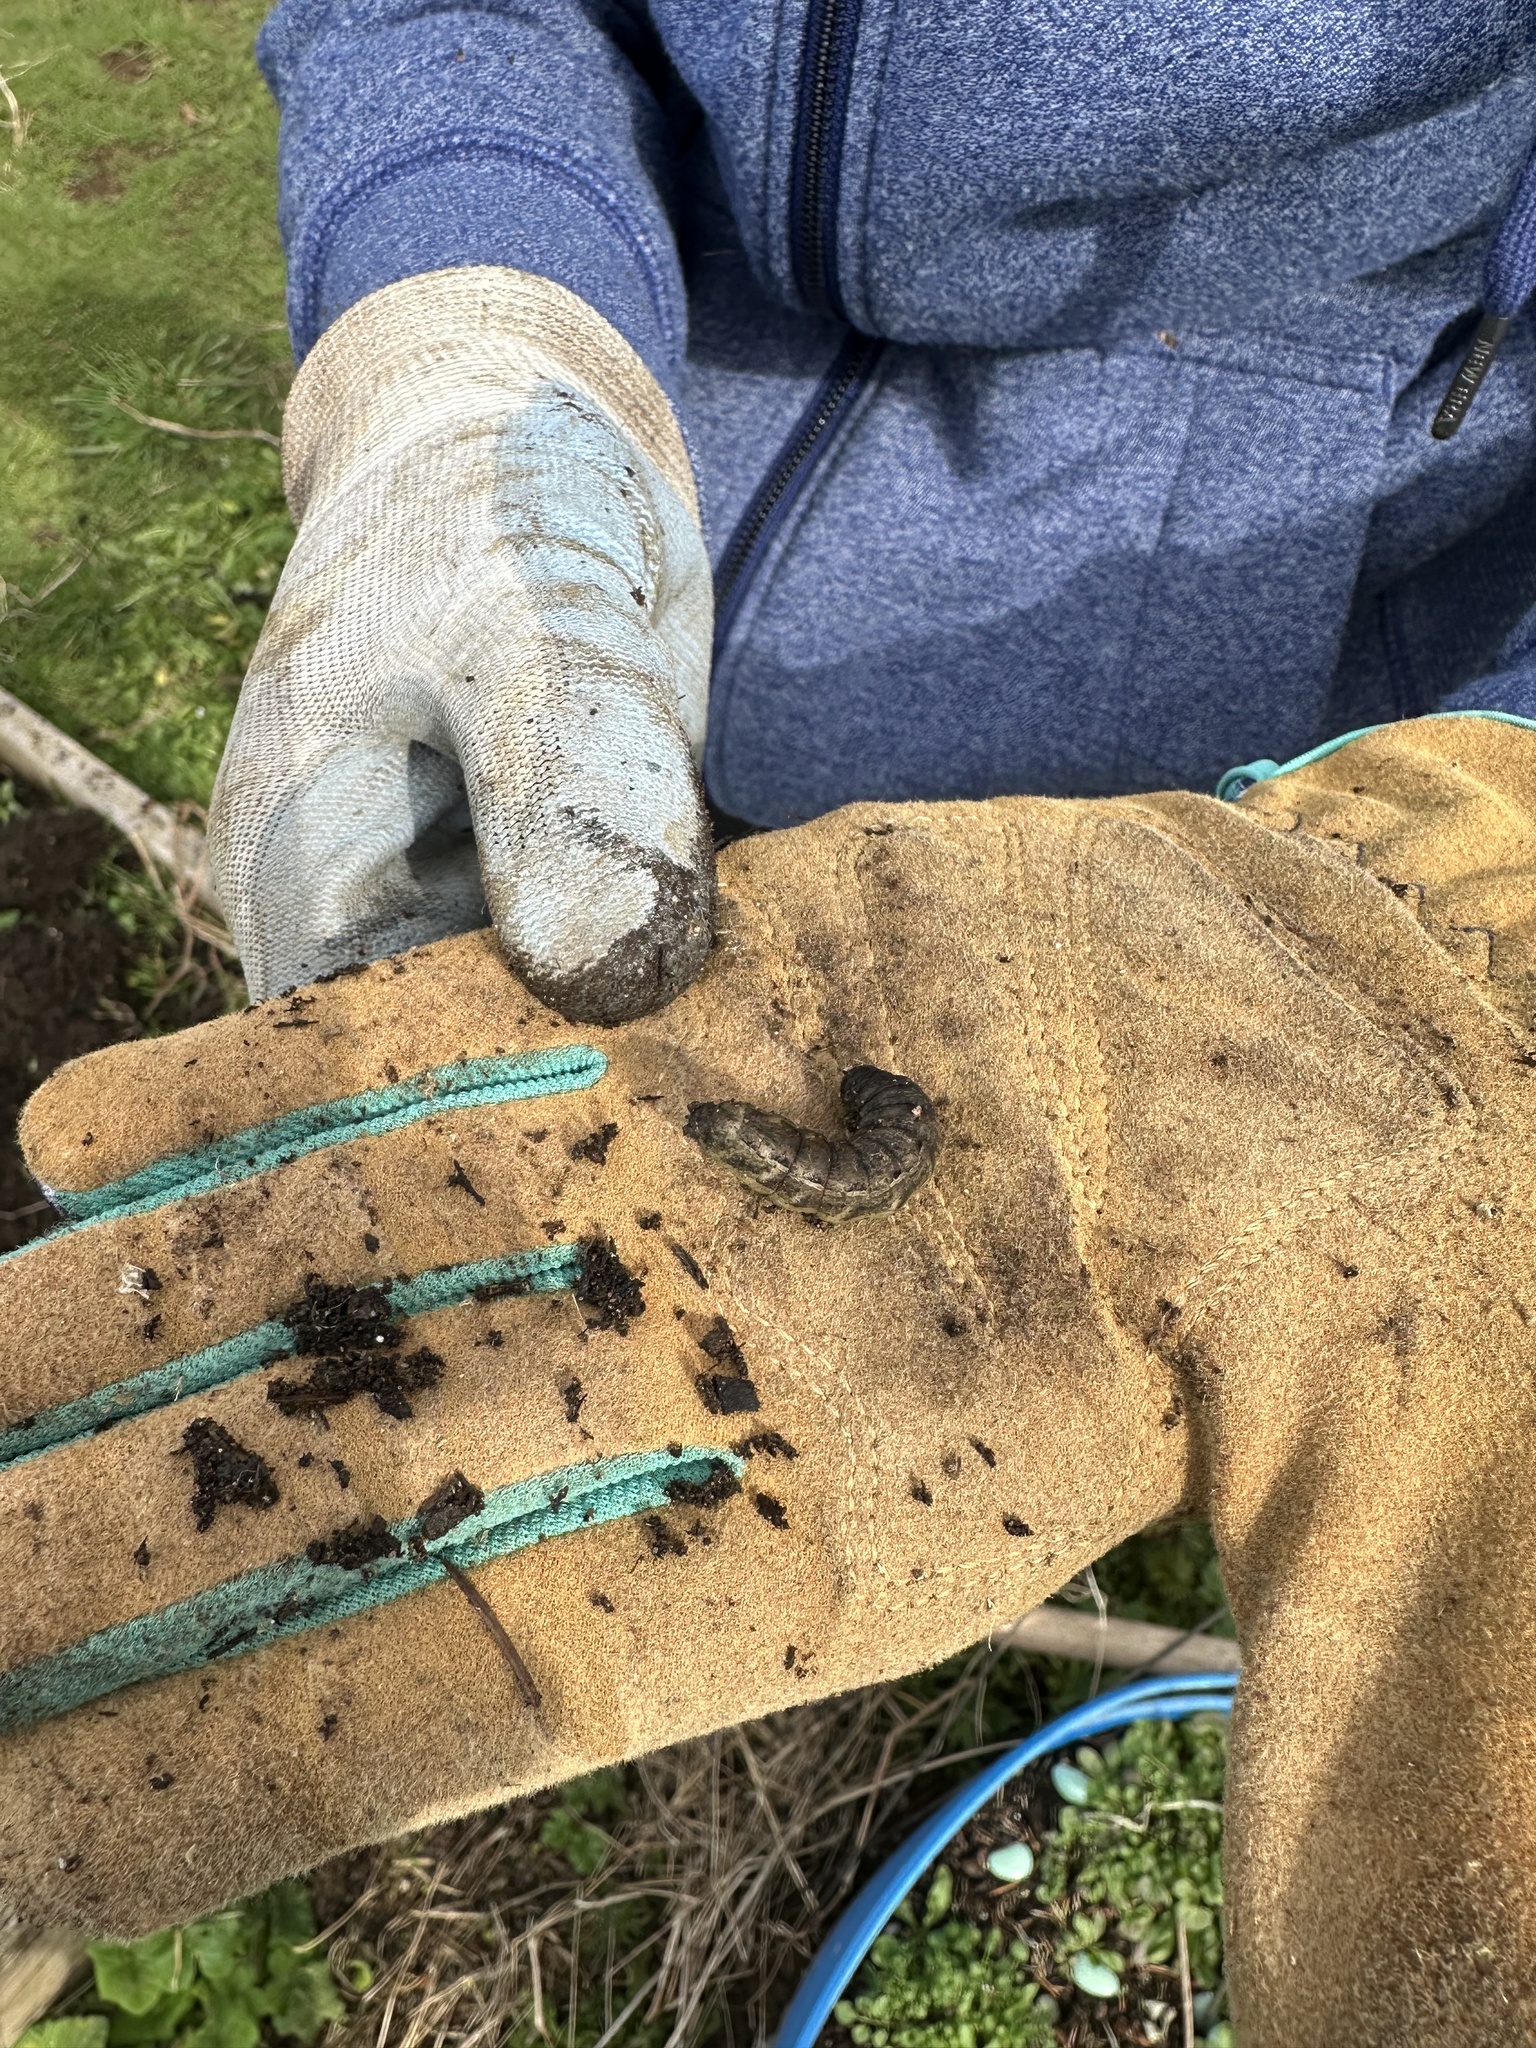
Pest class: cutworms